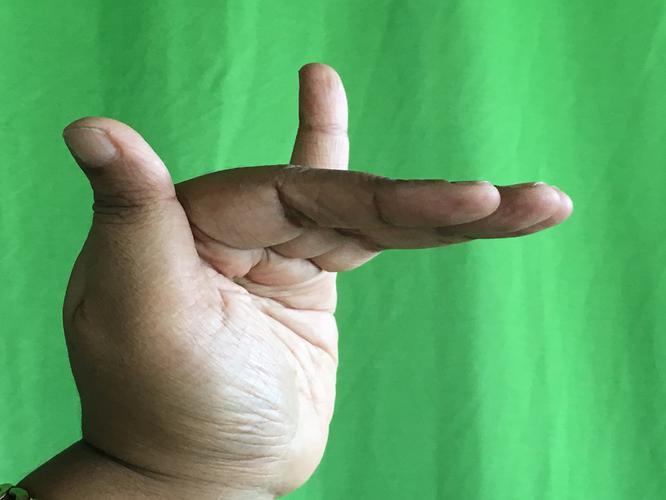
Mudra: Mrigasirsha
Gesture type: single_hand